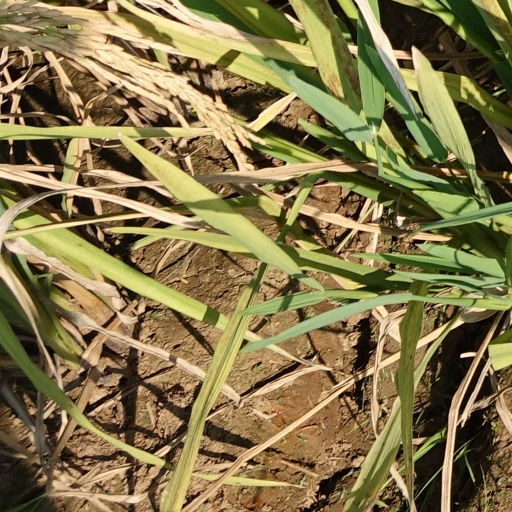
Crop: rice